Portarlington, Victoria

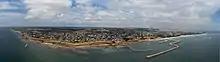
Portarlington from the air. Taken January 2018.

By the 1920s, the increasing usage of the automobile generated a new influx of holiday makers from Melbourne and regional Victoria. A number of camping grounds and caravan parks were established throughout the town, and in summer months the town's permanent residents were outnumbered many times over by holidaying families and tourists. Some families have been returning to Portarlington year after year, over multiple generations, some eventually buying holiday homes in the area, and they have become important contributors to the social and economic life of the town.